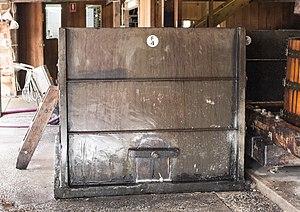
Cuve en Ardoise, Australie.
Une cuve est un récipient destiné à la fabrication et au stockage de produits liquides. Elle peut être de forme cylindrique ou parallélépipédique. Elle comporte des ouvertures destinées au remplissage, à la vidange, au nettoyage et à la mise en place d'opérations de fabrication.